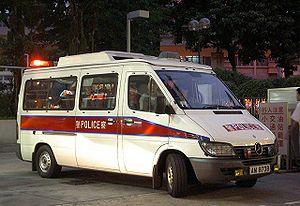
Tactical Unit est une série de films policiers hongonkais produits par Johnnie To et le studio Milkyway Image. Ils suivent les opérations de deux colonnes d'officiers de l'Unité tactique de police, du commissariat de Kowloon-Ouest et de son Département des enquêtes criminelles. Tous les films sont tournés en cantonais.
Police Story est une série de 6 films policiers hongkongais et d'un film dérivé réalisés par Jackie Chan, Stanley Tong, Benny Chan et Ding Sheng, et produits par Raymond Chow, Leonard Ho, Jackie Chan, Barbie Tung, Willie Chan, Solon So et Yang Du.